AgustaWestland AW119 Koala

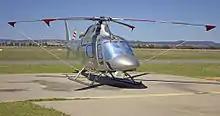
AW119 Koala Ke at Wagga Wagga Airport, 2012

The AW119 is a single-engine multirole helicopter. AgustaWestland promote the type as possessing excellent flight qualities with high levels of controllability, maneuverability and inherent safety. The design of the rotorcraft is derived from Agusta's earlier and highly successful A109 helicopter, differing primarily by being equipped with a single engine (as the A109 was originally designed), a Pratt & Whitney PT6B-37A turboshaft engine, and using fixed skids in place of the A109's retractable wheeled landing gear arrangement. The AW119 shares the same cockpit and cabin of the AW109, along with commonality with various other systems, while costing roughly half of the latter's price tag. According to Flight International, the AW119 is competitively priced and provides good levels of accessibility, maintainability, comfort, noise levels, and speed.